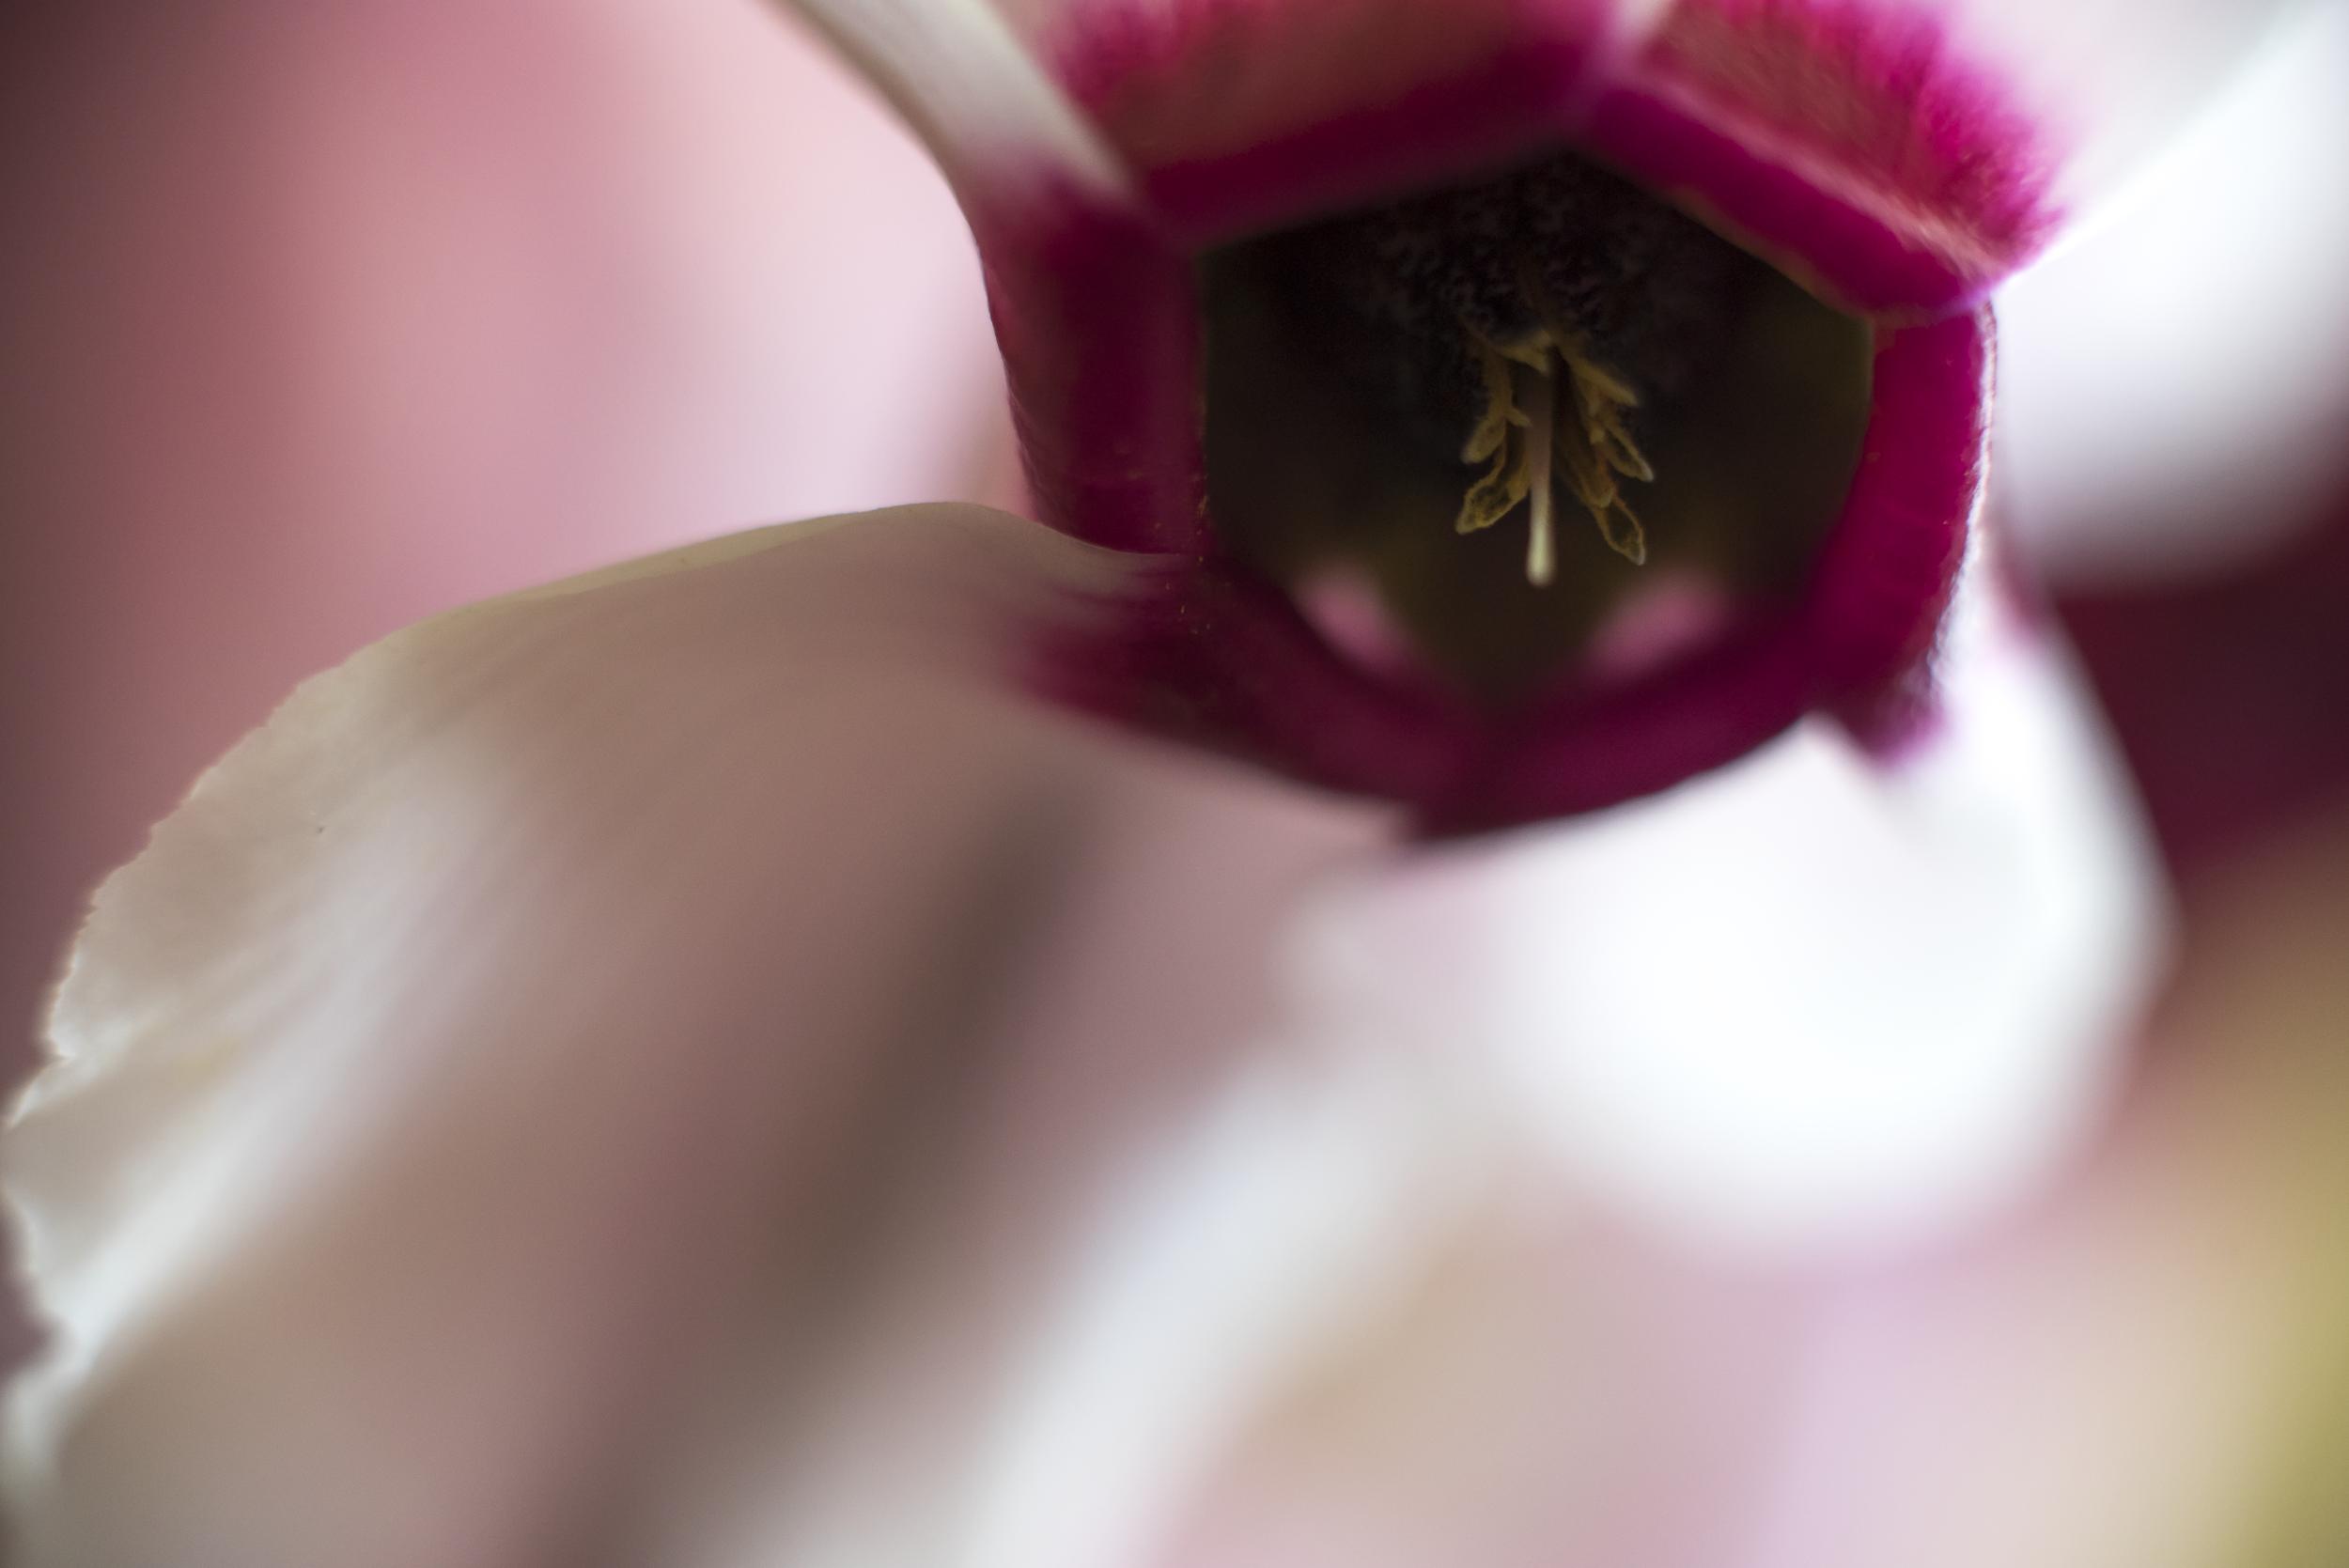
hand, nature, blossom, light, plant, photography, flower, purple, petal, bloom, europe, finger, red, color, macro, peace, serene, nikon, closeup, pink, lip, close up, happiness, eye, skin, fleur, couleur, beauty, passion, contraste, soft, lumiere, organ, nikkor, d750, quiet, douceur, parfum, cyclamen, bientre, sweetness, curuyann, nikond750, plaisir, softness, scent, perfume, treasure, pleasure, macro photography, flavor, flowering plant, land plant